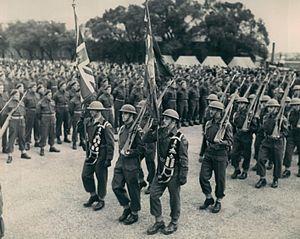
Citadelle à Québec - Défilé du Royal 22e Régiment. Soldats du Royal 22e Régiment défilant à Québec à leur retour d'Europe en 1945.
Le Royal 22ᵉ Régiment ou R22ᵉR est l'un des trois grands régiments d'infanterie des Forces armées canadiennes. En anglais, les militaires du régiment sont surnommés les Vandoos à cause de la prononciation de « vingt-deux » avec un accent anglais ; par extension le régiment est surnommé The Vandoos, en anglais. Chez les francophones, le régiment est souvent appelé tout simplement 22 ou 22ᵉ. C'est le seul régiment d'infanterie régulier entièrement francophone au Canada.